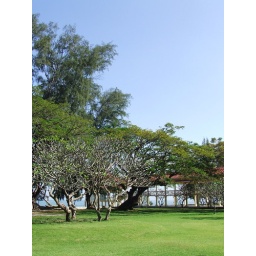
One afternoon under the clear sky